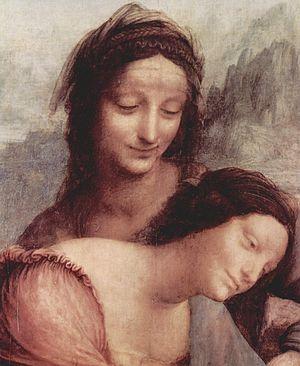
La Madone aux fuseaux, La Madone au fuseau, La Vierge au fuseau ou encore La Vierge au dévidoir, est le titre porté par deux tableaux peints par Léonard de Vinci et son atelier vers 1501.
Anne est un nom propre d'origine hébraïque, surtout utilisé comme prénom.